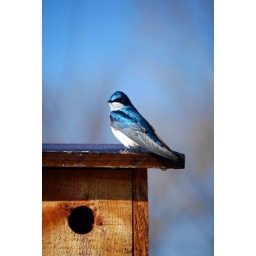
It's hard to believe that a bird this colorful lives in Massachusetts.